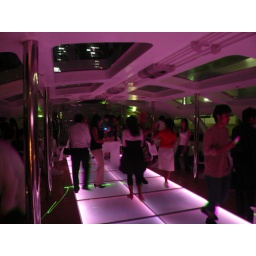
a water bus designed by Leiji Matsumoto